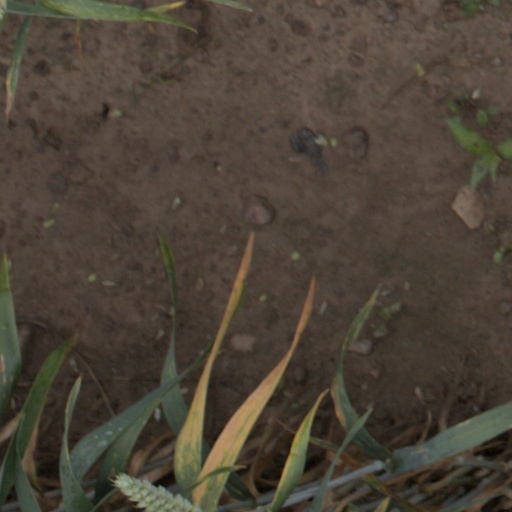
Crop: wheat